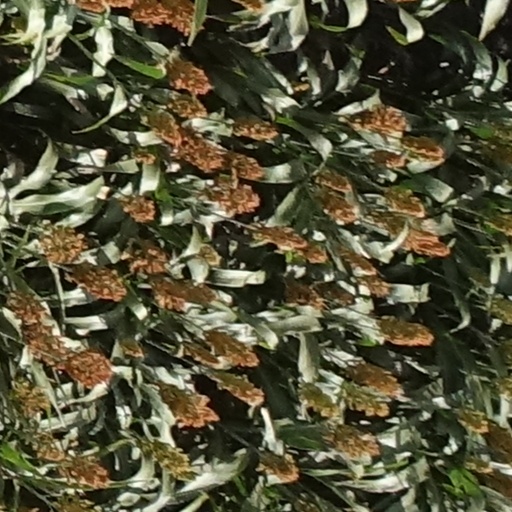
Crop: sorghum